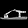
Label: Sandal